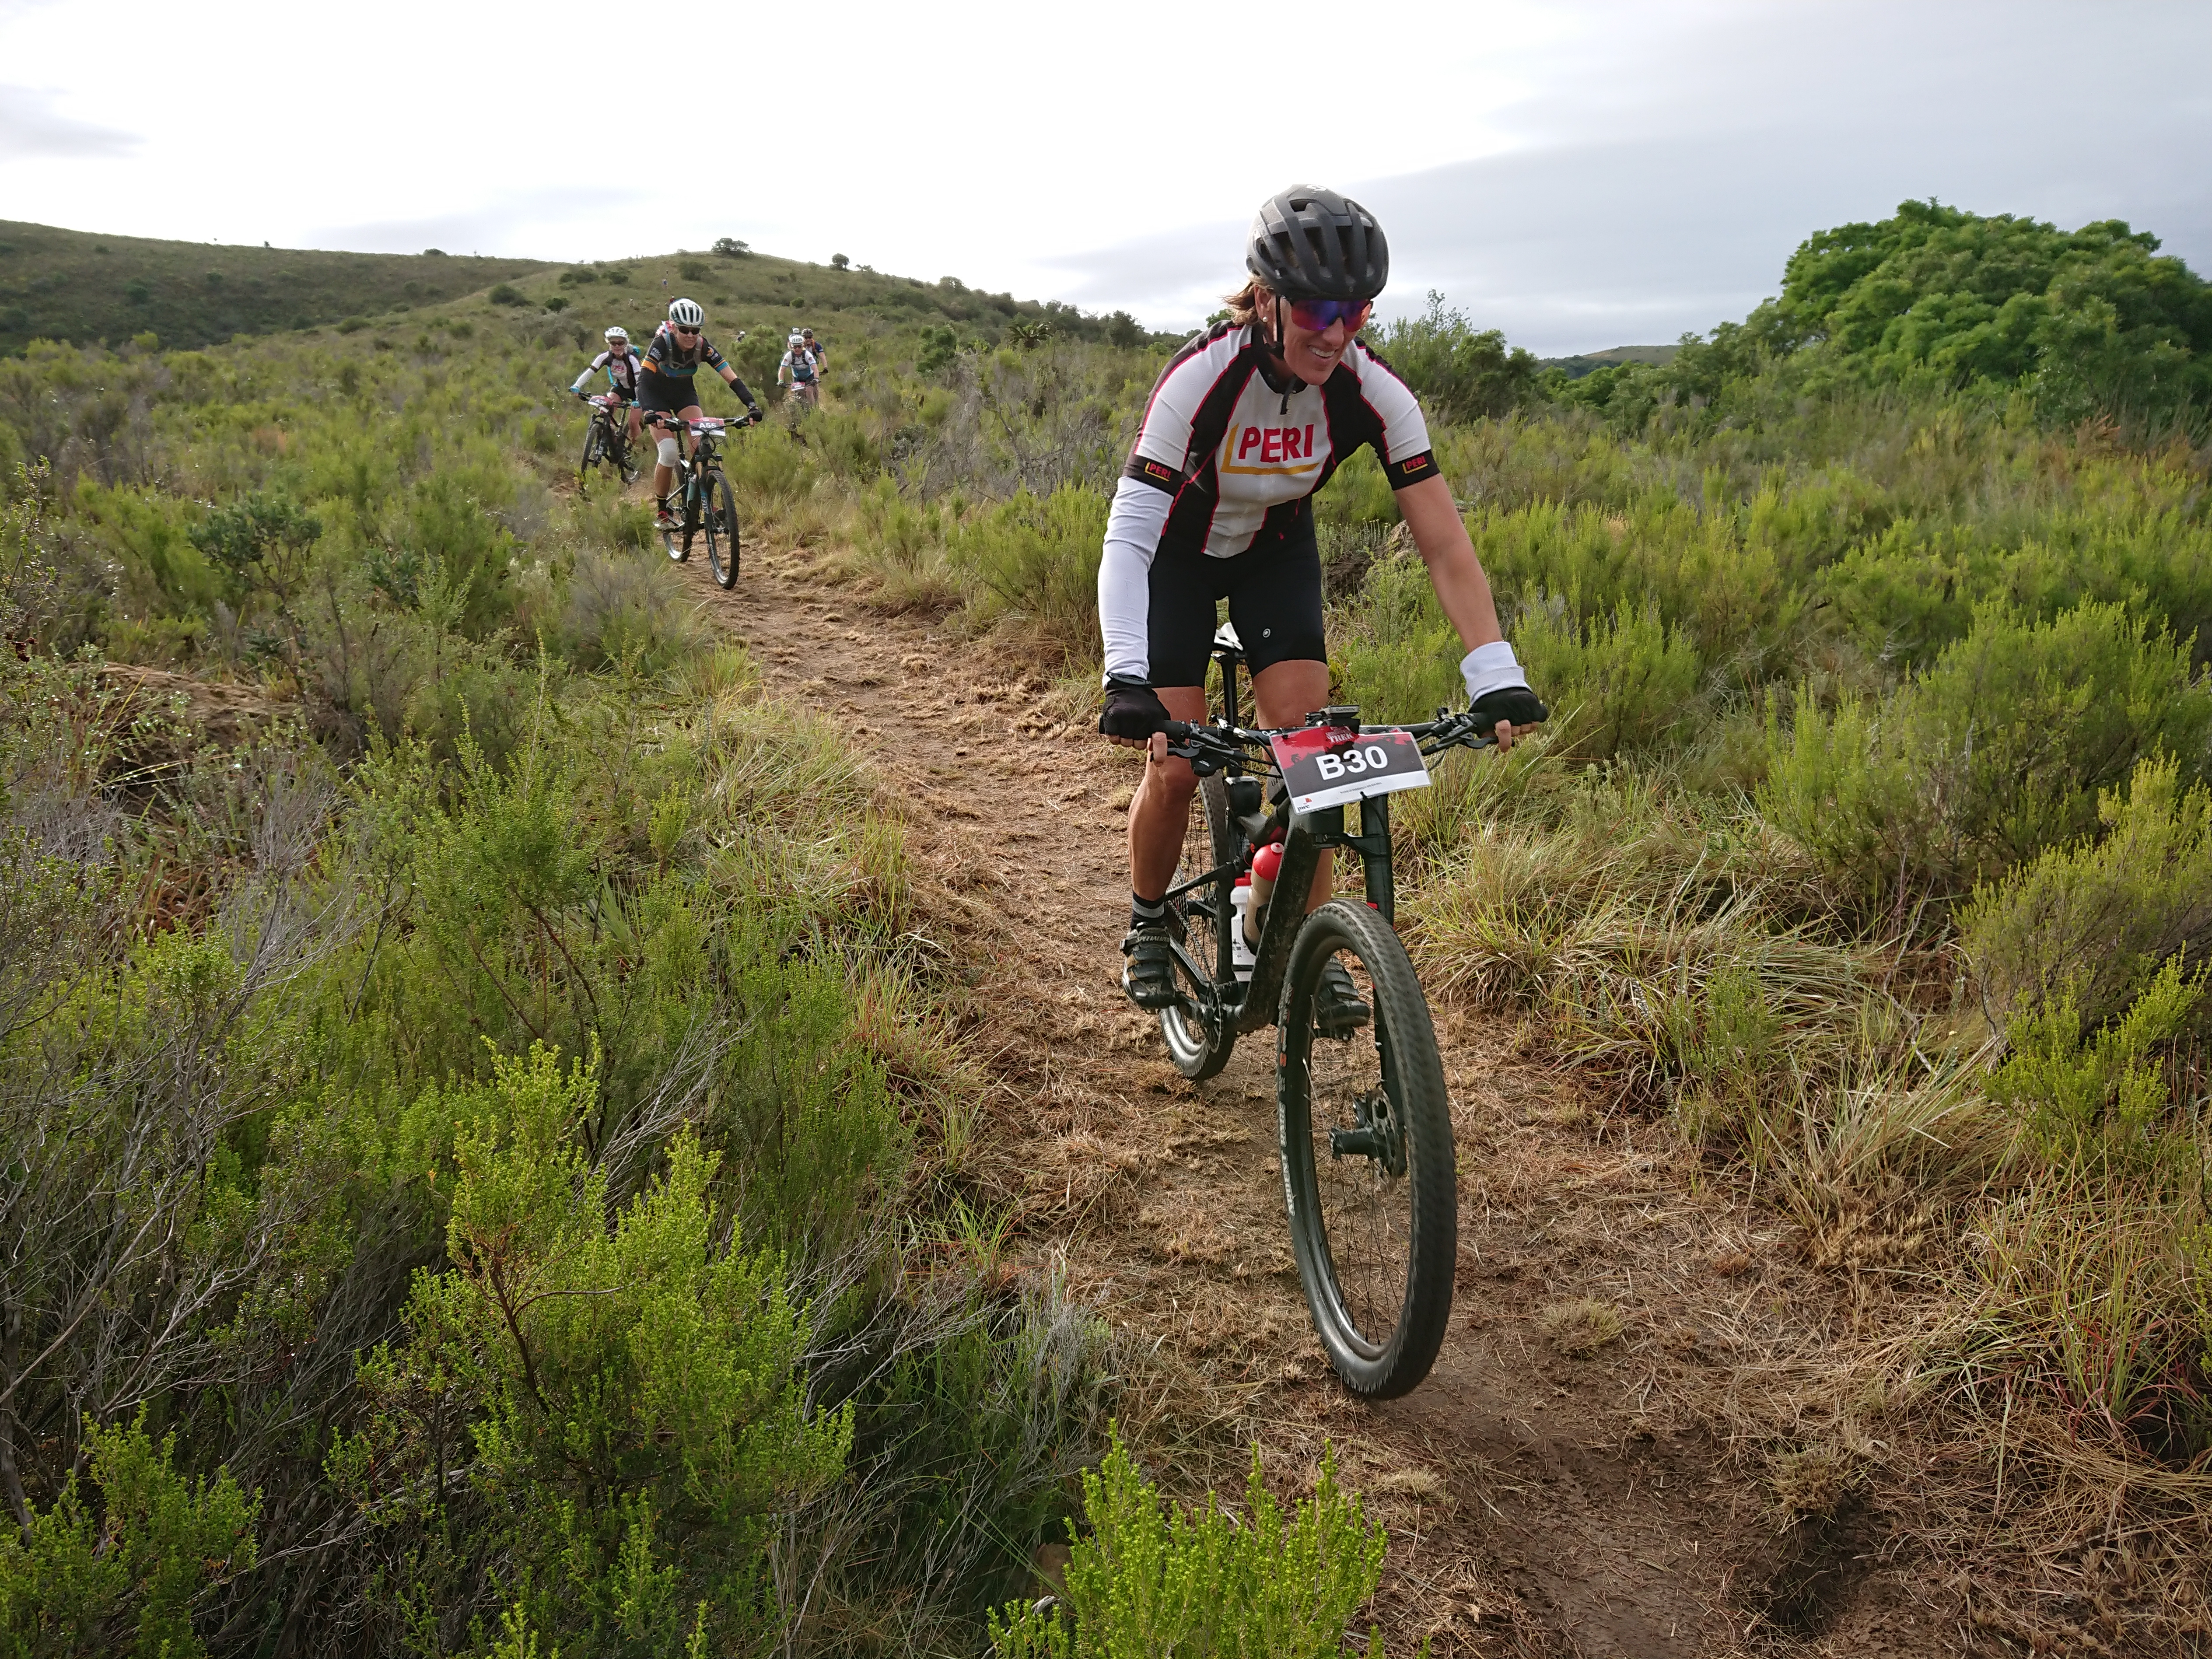
nature, cycle sport, mountain biking, land vehicle, mountain bike, bicycle, cross country cycling, mountainous landforms, mountain bike racing, cycling, path, road bicycle, trail, bicycle racing, mountain, sports equipment, hill, soil, racing bicycle, vehicle, downhill mountain biking, shrubland, adventure, adventure racing, cyclo cross bicycle, ridge, freeride, terrain, tree, enduro, plant community, landscape, hybrid bicycle, mountain range, mountain pass, cyclo cross, endurance sports, off roading, ecoregion